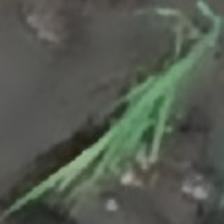
Label: single